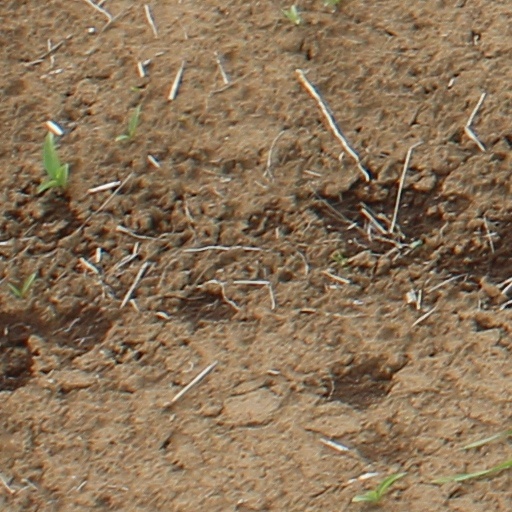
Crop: wheat